Winter Park, Florida

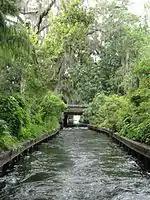
A canal in Winter Park

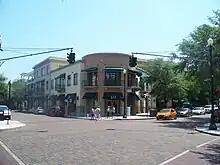
Downtown Winter Park

In 1885, the Congregational Assembly of Florida started Rollins College, the state's first four-year college. Rollins College today remains one of the hallmarks of Winter Park, an integral part of Winter Park's history and culture. It is the second most expensive college in the state, as of the 2023-2024 academic year the tuition at Rollins is $58,300 per year. Rollins is a relatively good liberal arts school, with a smaller student population, counted as roughly just over 2,000 students. The school also features an MBA program, at the Crummer Graduate School of Business.